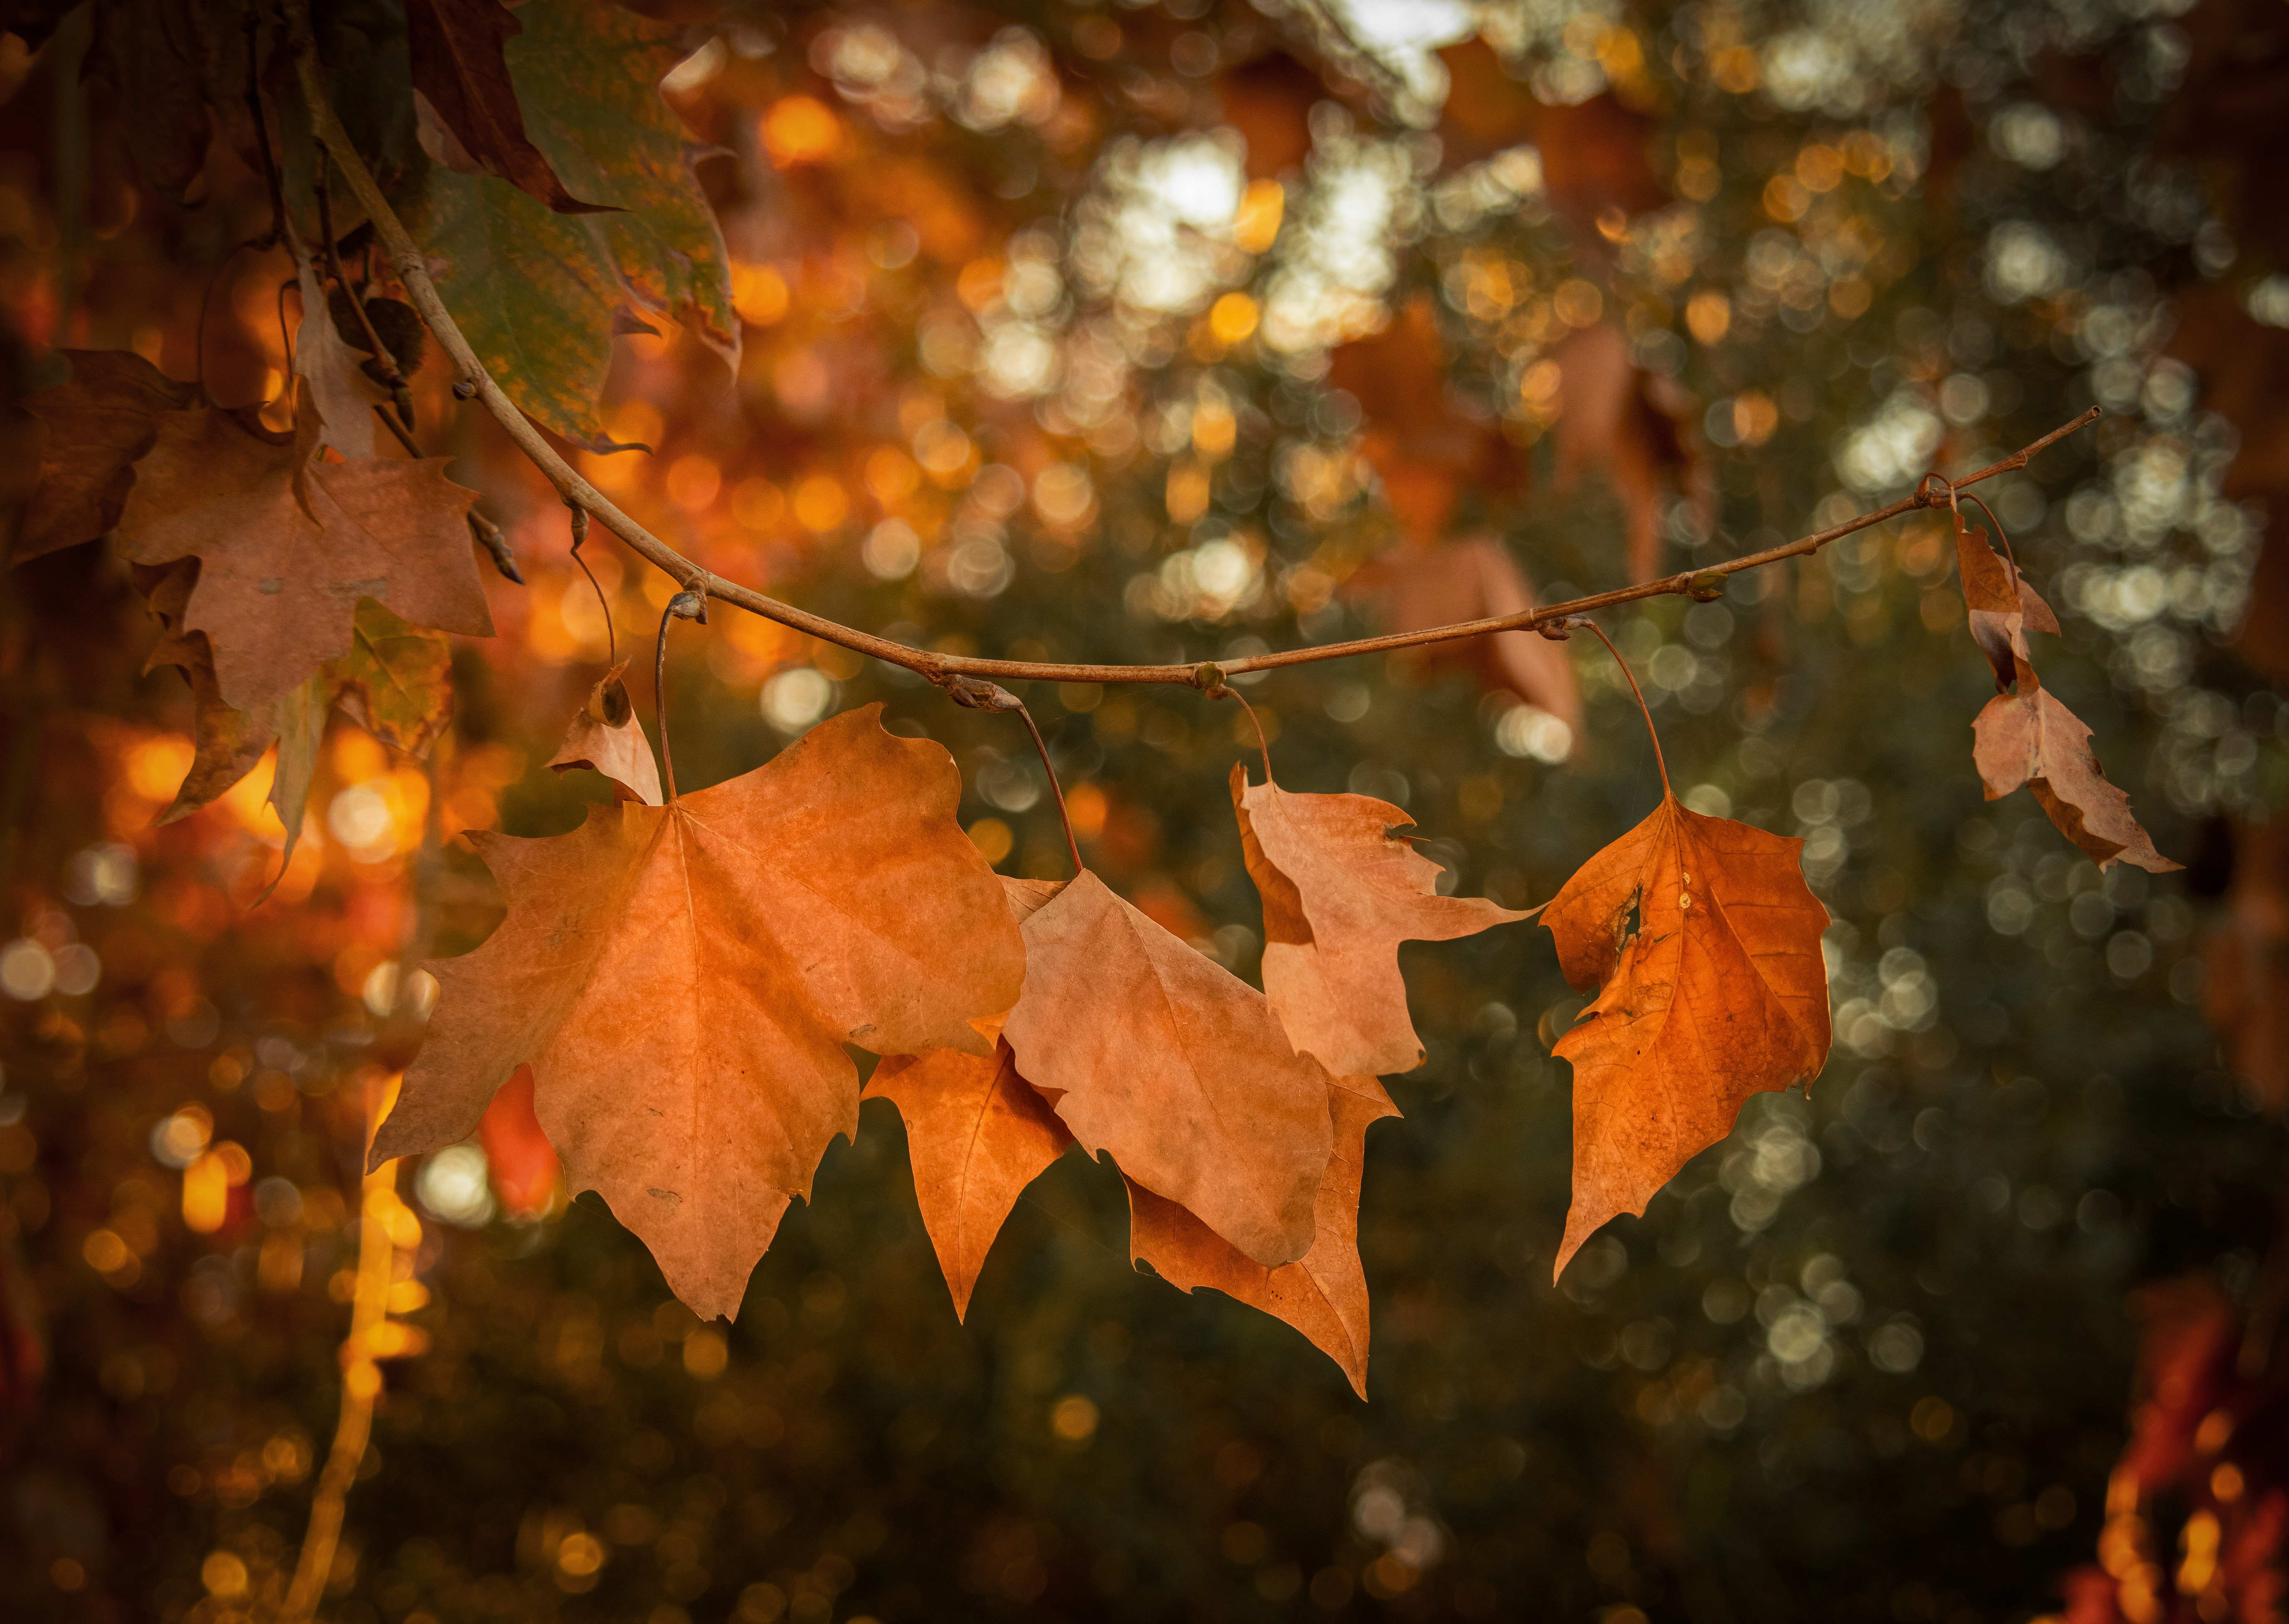
autumn, leaves, brown, plant, sky, twig, branch, flower, orange, tree, wood, natural landscape, deciduous, grass, Tints and shades, forest, flowering plant, close up, woodland, maple leaf, trunk, landscape, temperate broadleaf and mixed forest, macro photography, maple, Northern hardwood forest, plant stem, backlighting, night